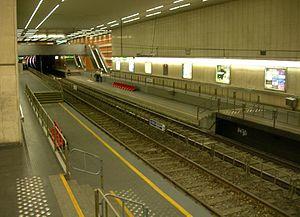
Boileau est une station de l'axe prémétro de la grande ceinture du métro de Bruxelles. Elle est nommée d'après l'avenue Boileau d'Etterbeek, elle-même hommage à l'écrivain Nicolas Boileau.